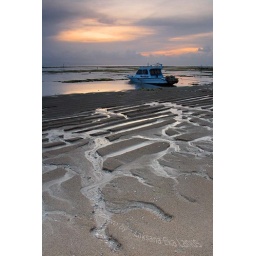
a boat parking on the patterned beach under the cloudy morning sky